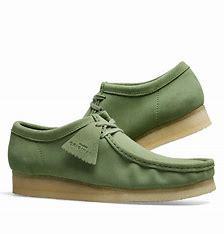
Brand: Clarks
Model: Wallabee